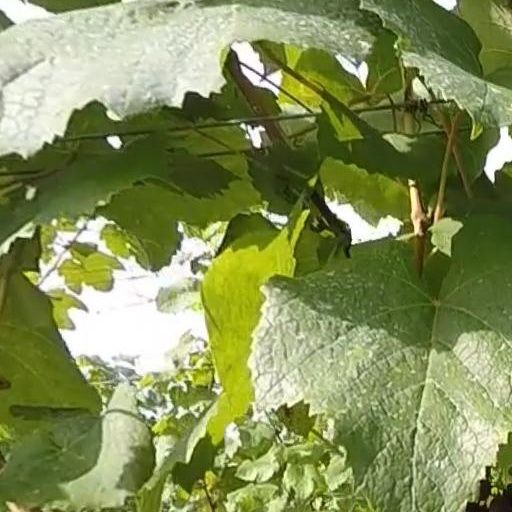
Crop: grape